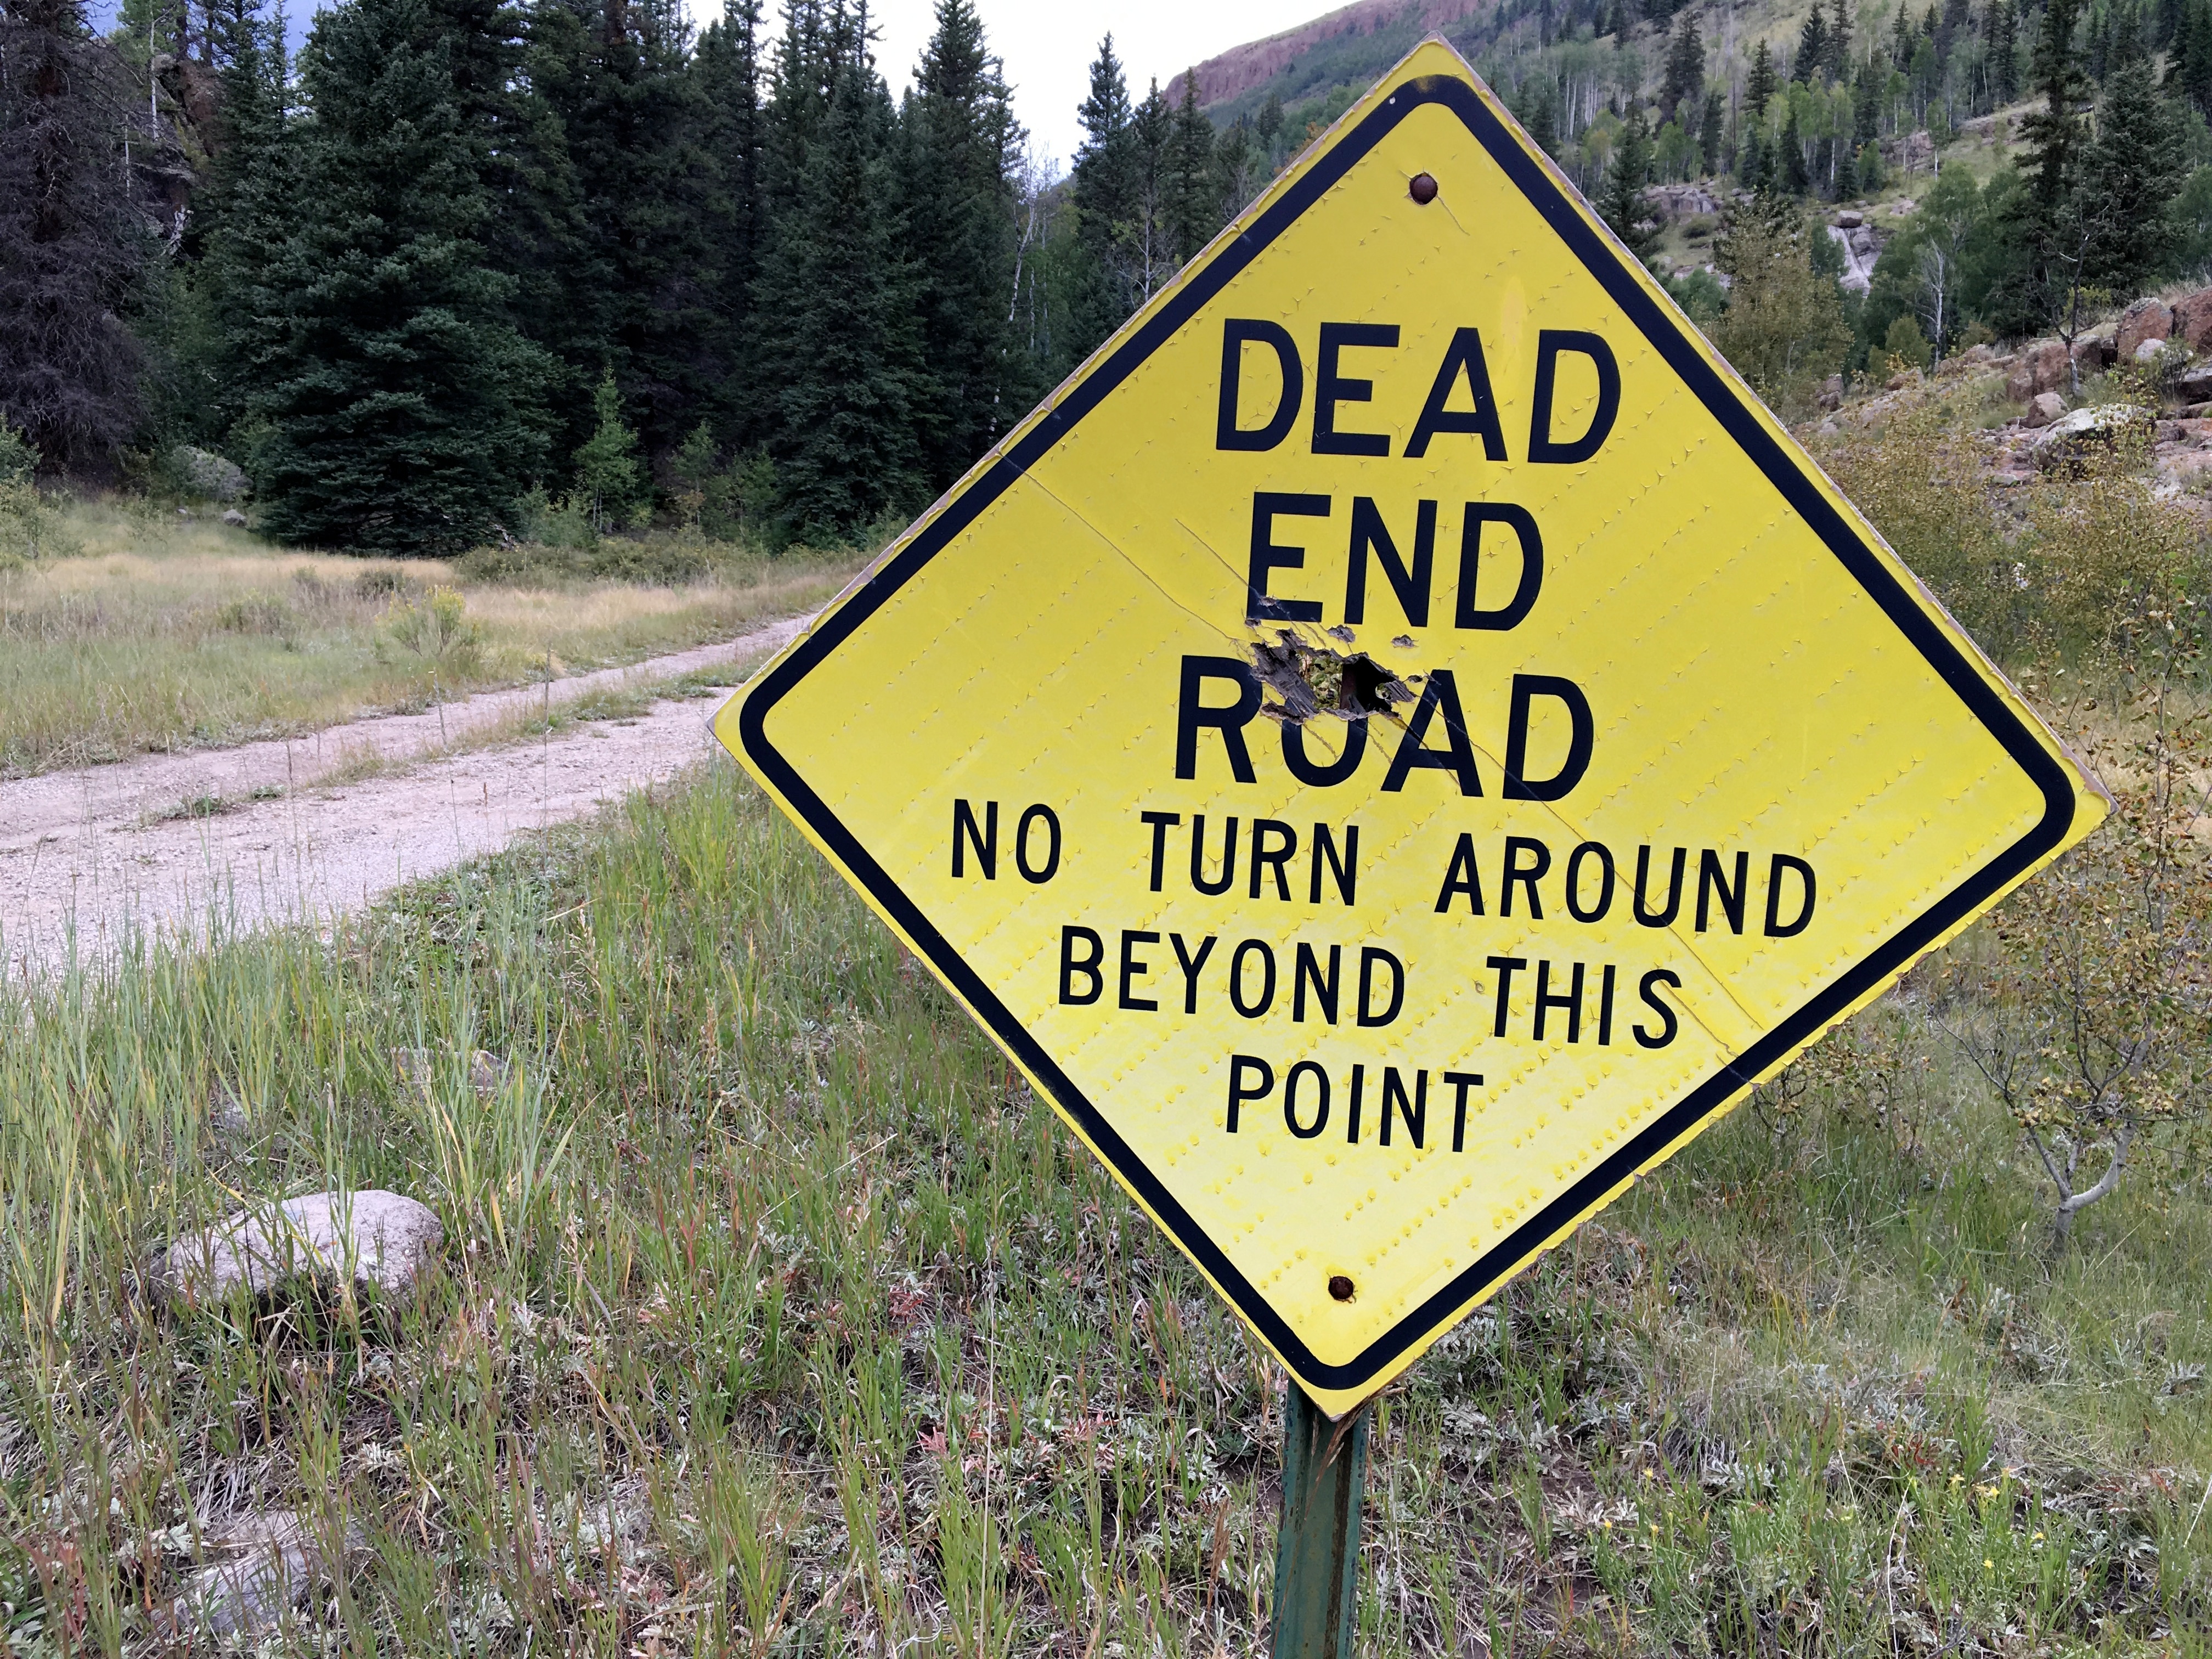
trail, sign, street sign, signage, lane, traffic sign